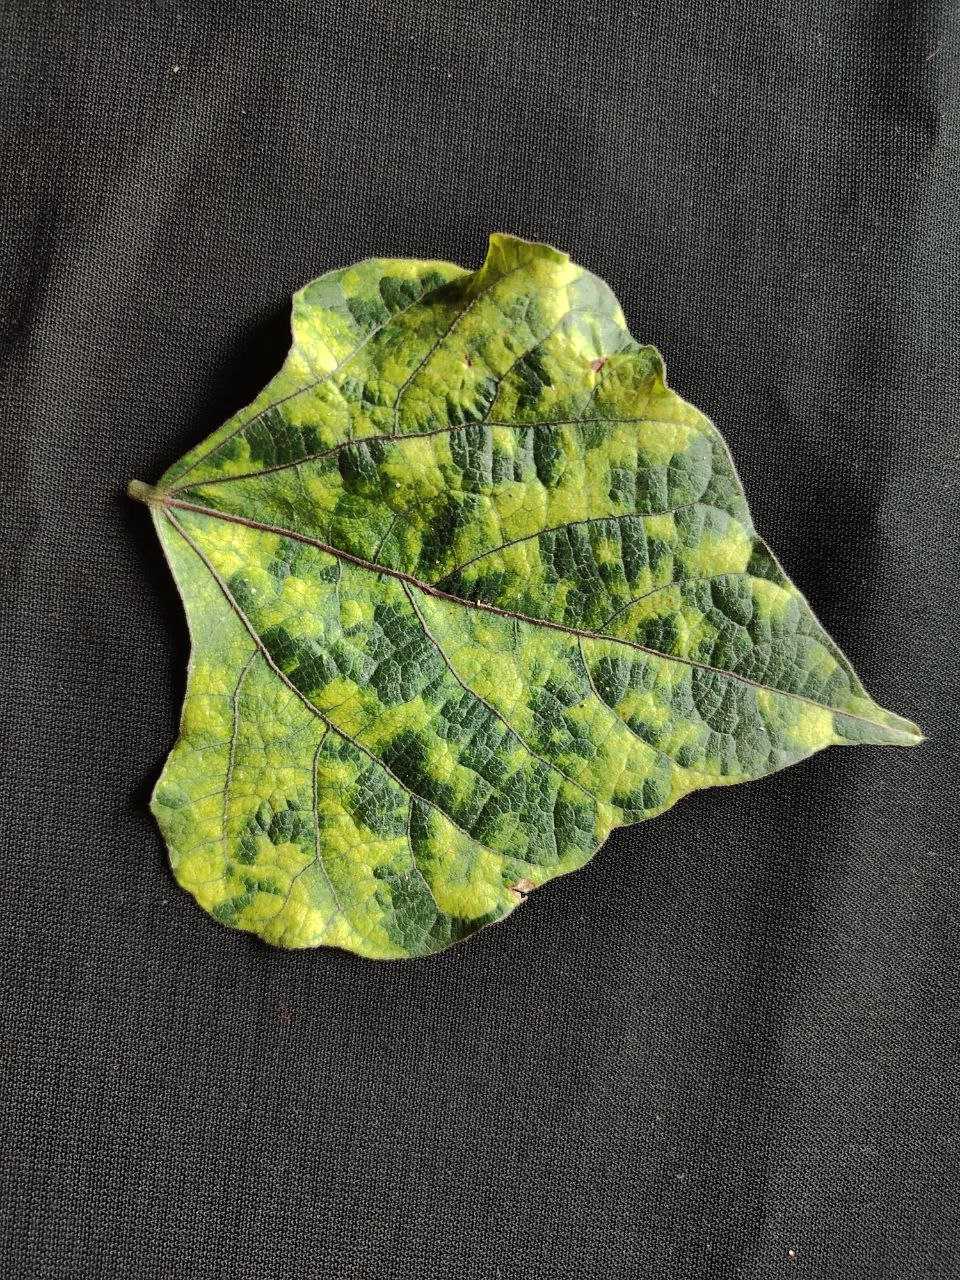
Crop: bean
Leaf condition: Mosaic Virus